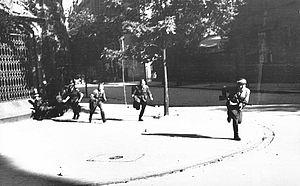
Eugeniusz Zenon Lokajski est un athlète, gymnaste et photographe polonais. En tant que sportif, Lokajski est remarquable pour son palmarès au javelot. Il a participé aux Jeux olympiques d'été de 1936 de Berlin.